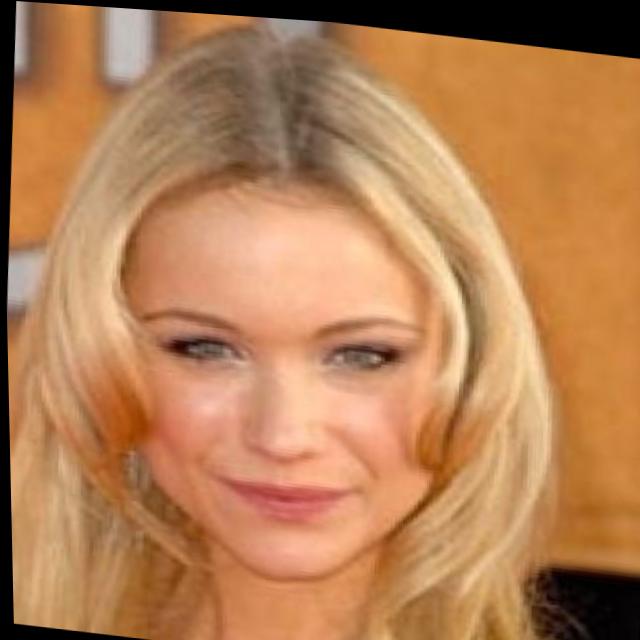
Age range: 21-44